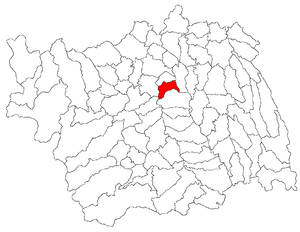
Luizi-Călugăra est une commune de Moldavie roumaine, dans le județ de Bacău.